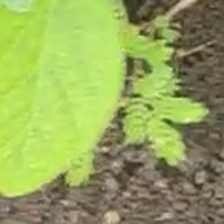
Weed species: Sicklepod_(Senna obtusifolia)